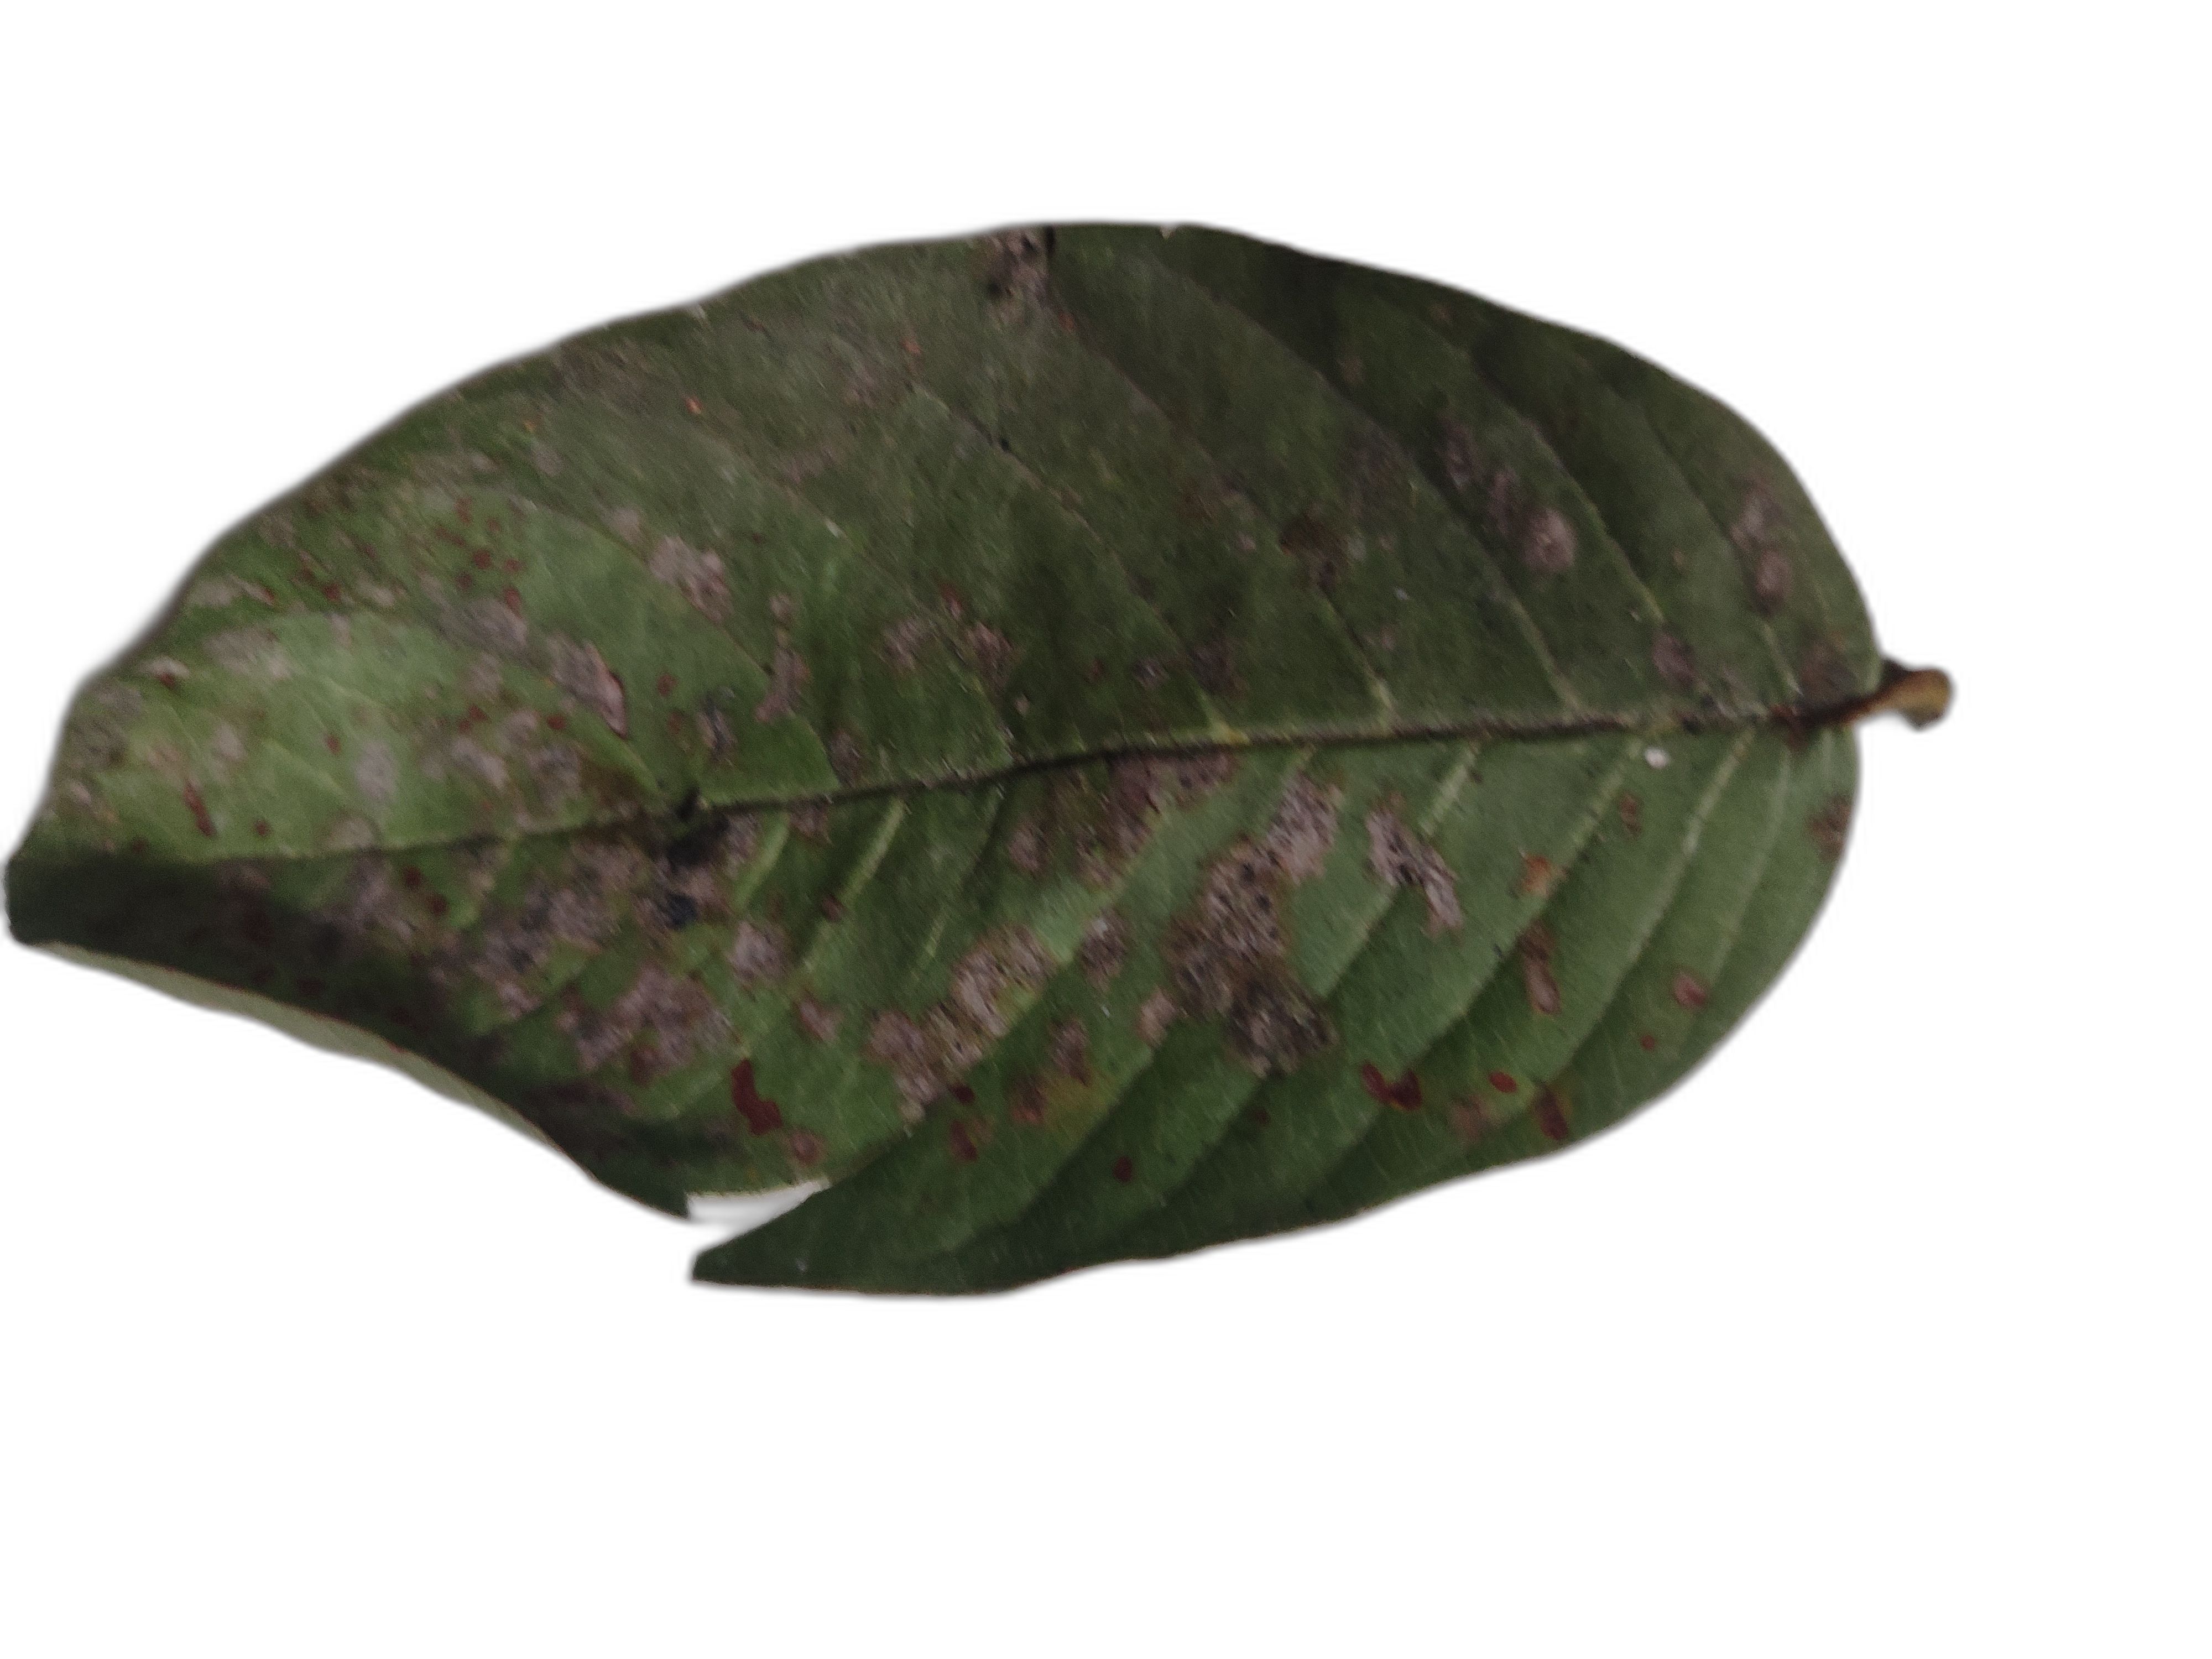
Plant part: leaf
Disease: Anthracnose